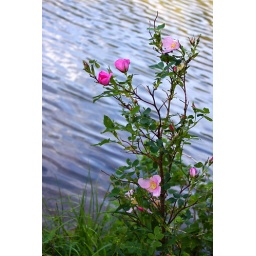
Wild rose bush beside the lake